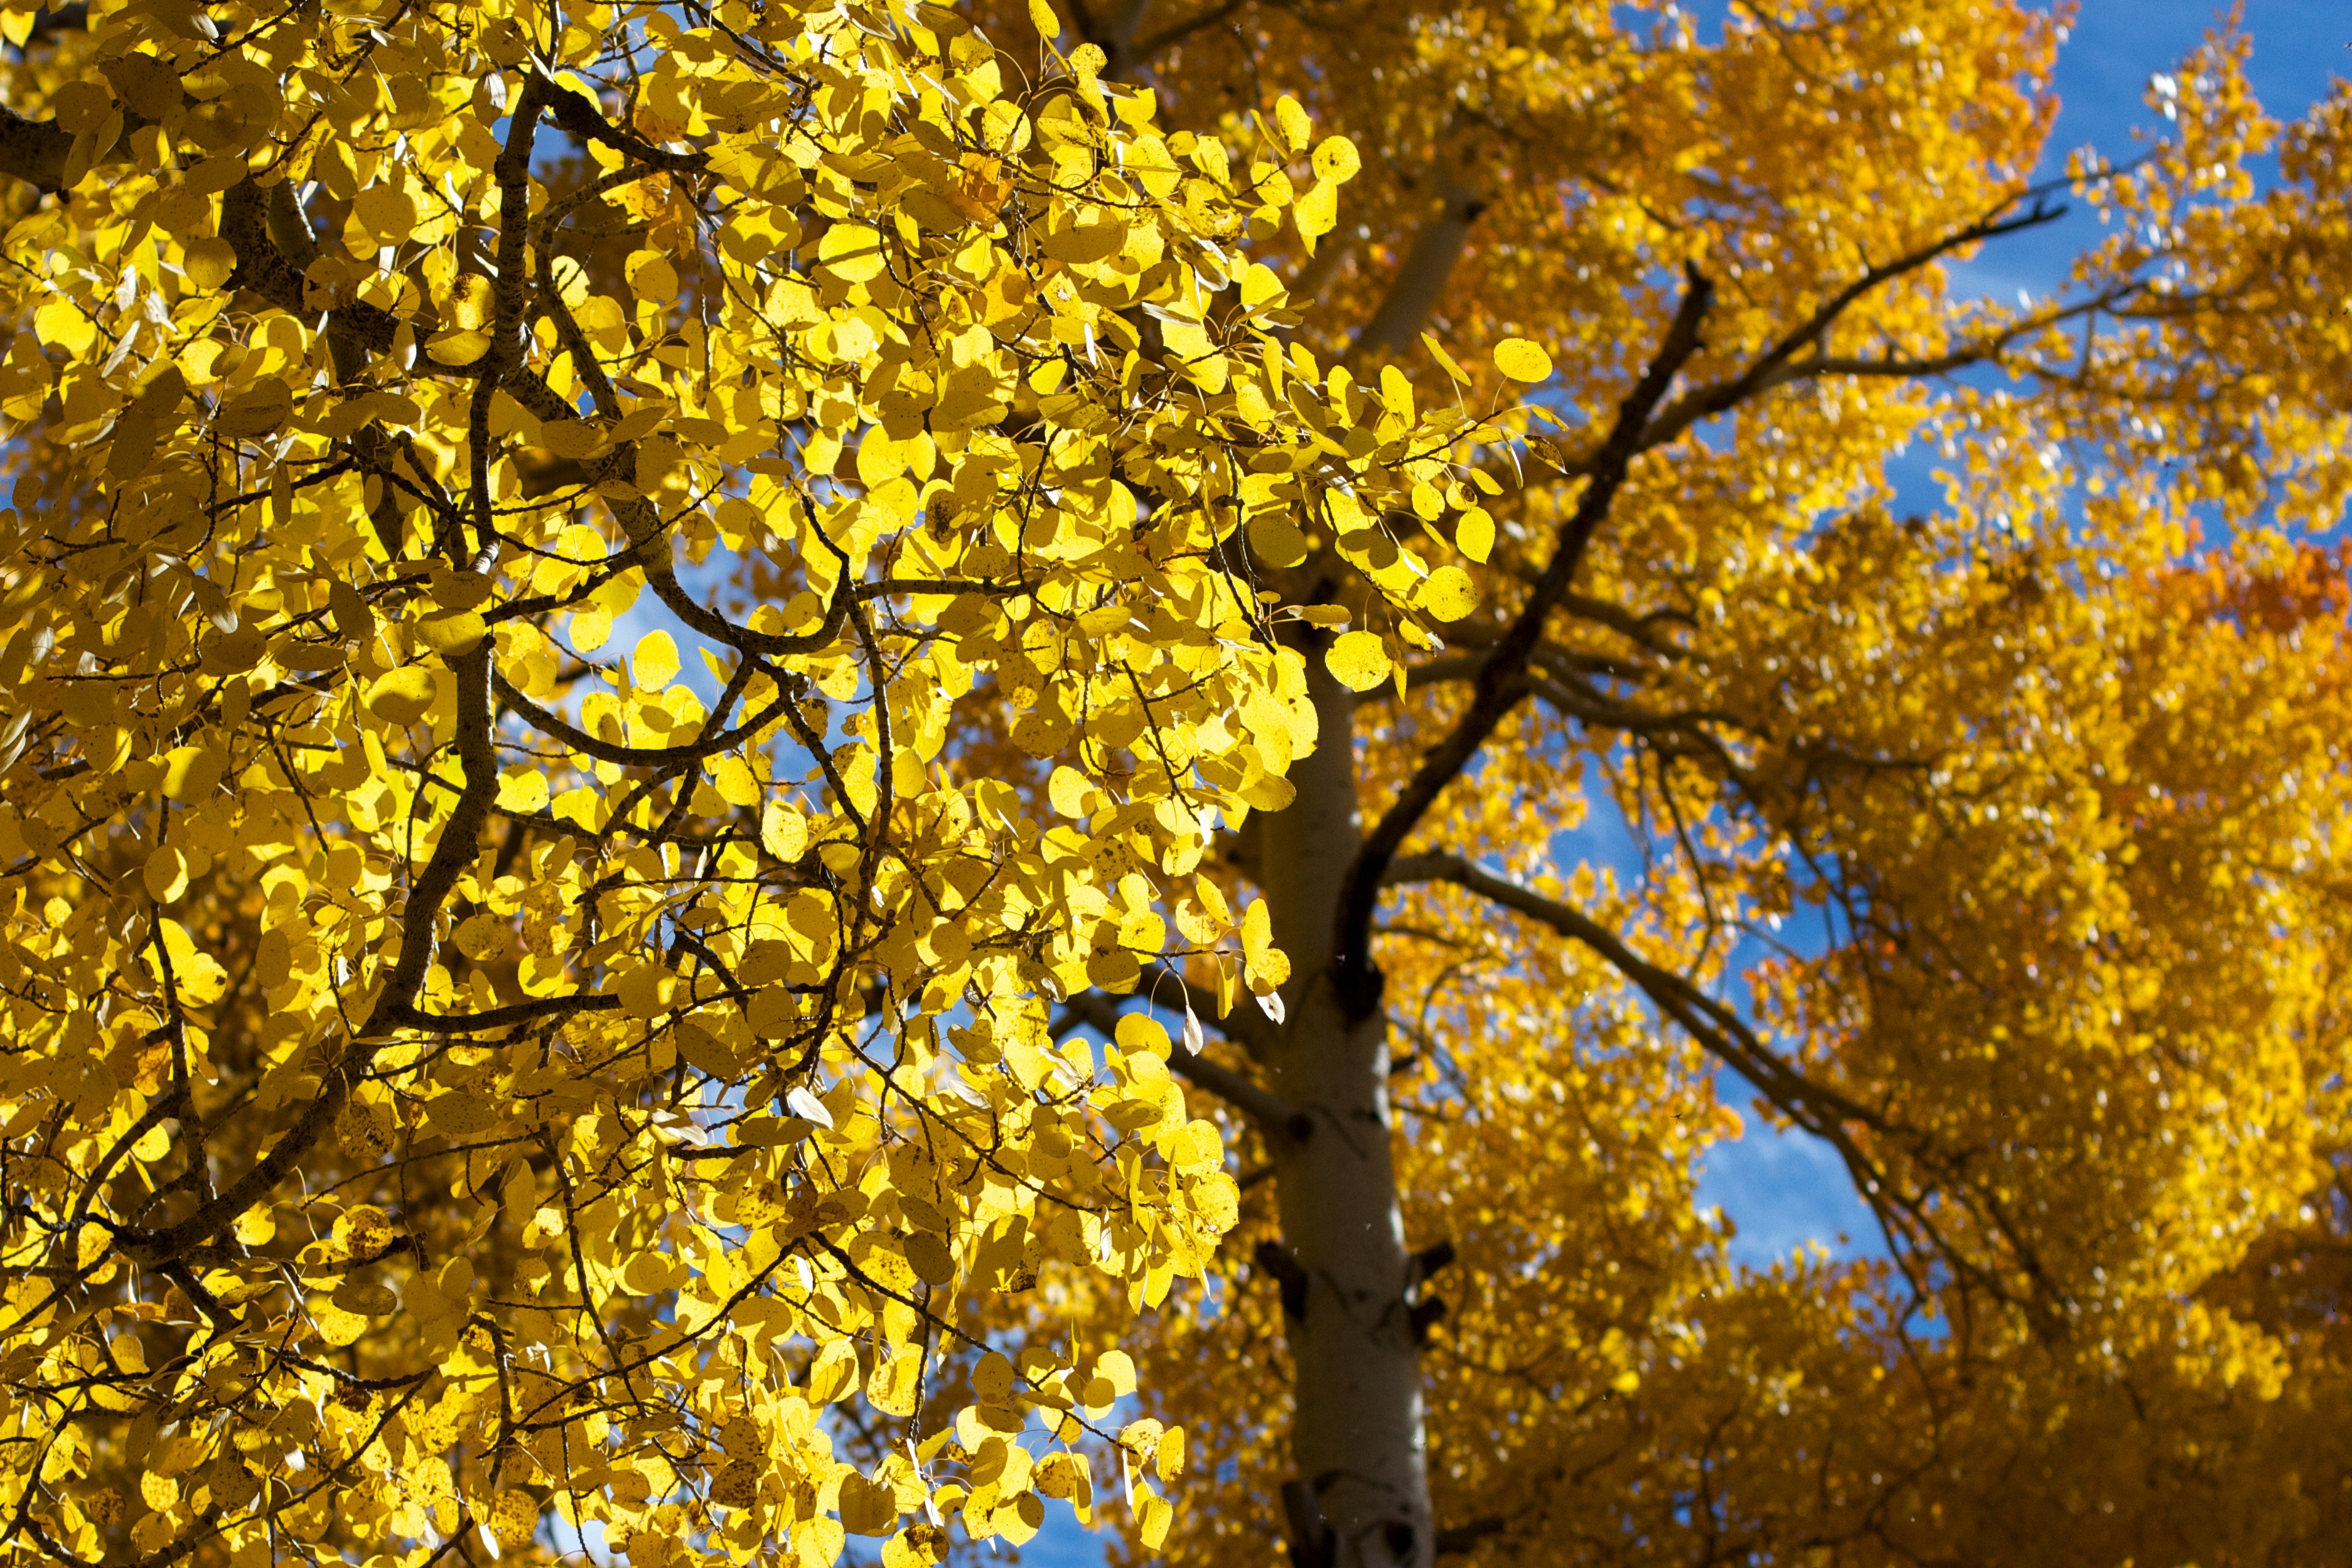
tree, branch, blossom, plant, sunlight, leaf, flower, autumn, yellow, season, deciduous, aspen, flowering plant, maidenhair tree, woody plant, land plant